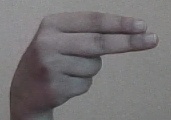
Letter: ain